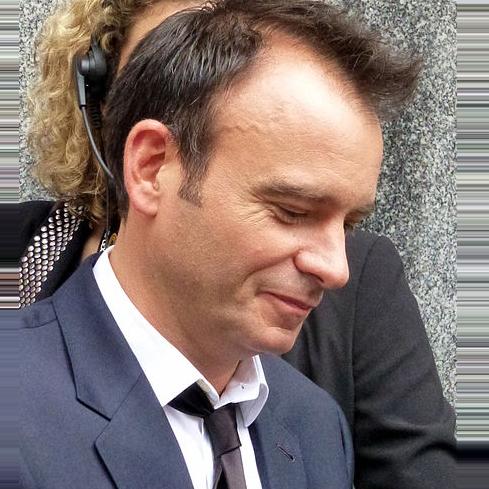
Age: 47